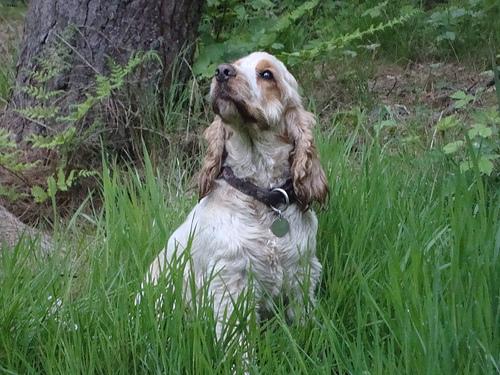
Breed: english cocker spaniel